Online chat

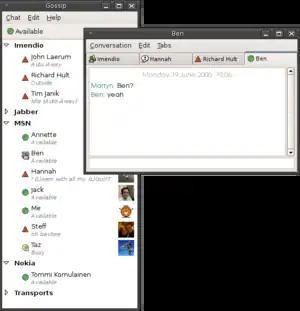
In this typical online chat program, the window to the left shows a list of contacts, and the window to the right shows a conversation between the user and one of those contacts.

Online chat is any direct text-, audio- or video-based (webcams), one-on-one or one-to-many (group) chat (formally also known as synchronous conferencing), using tools such as instant messengers, Internet Relay Chat (IRC), talkers and possibly MUDs or other online games. Online chat includes web-based applications that allow communication – often directly addressed, but anonymous between users in a multi-user environment. Web conferencing is a more specific online service, that is often sold as a service, hosted on a web server controlled by the vendor. Online chat may address point-to-point communications as well as multicast communications from one sender to multiple receivers and voice and video chat, or may be a feature of a web conferencing service.